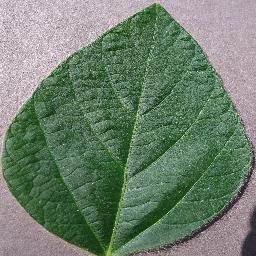
Label: Soybean___healthy